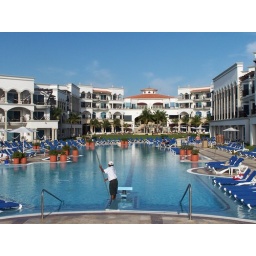
our pool. note chairs in the water on right; the water cools as you sun.